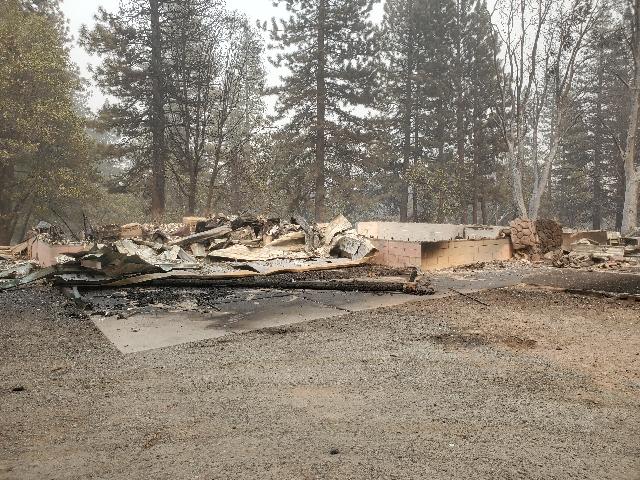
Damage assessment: destroyed